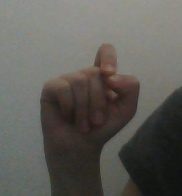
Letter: fa